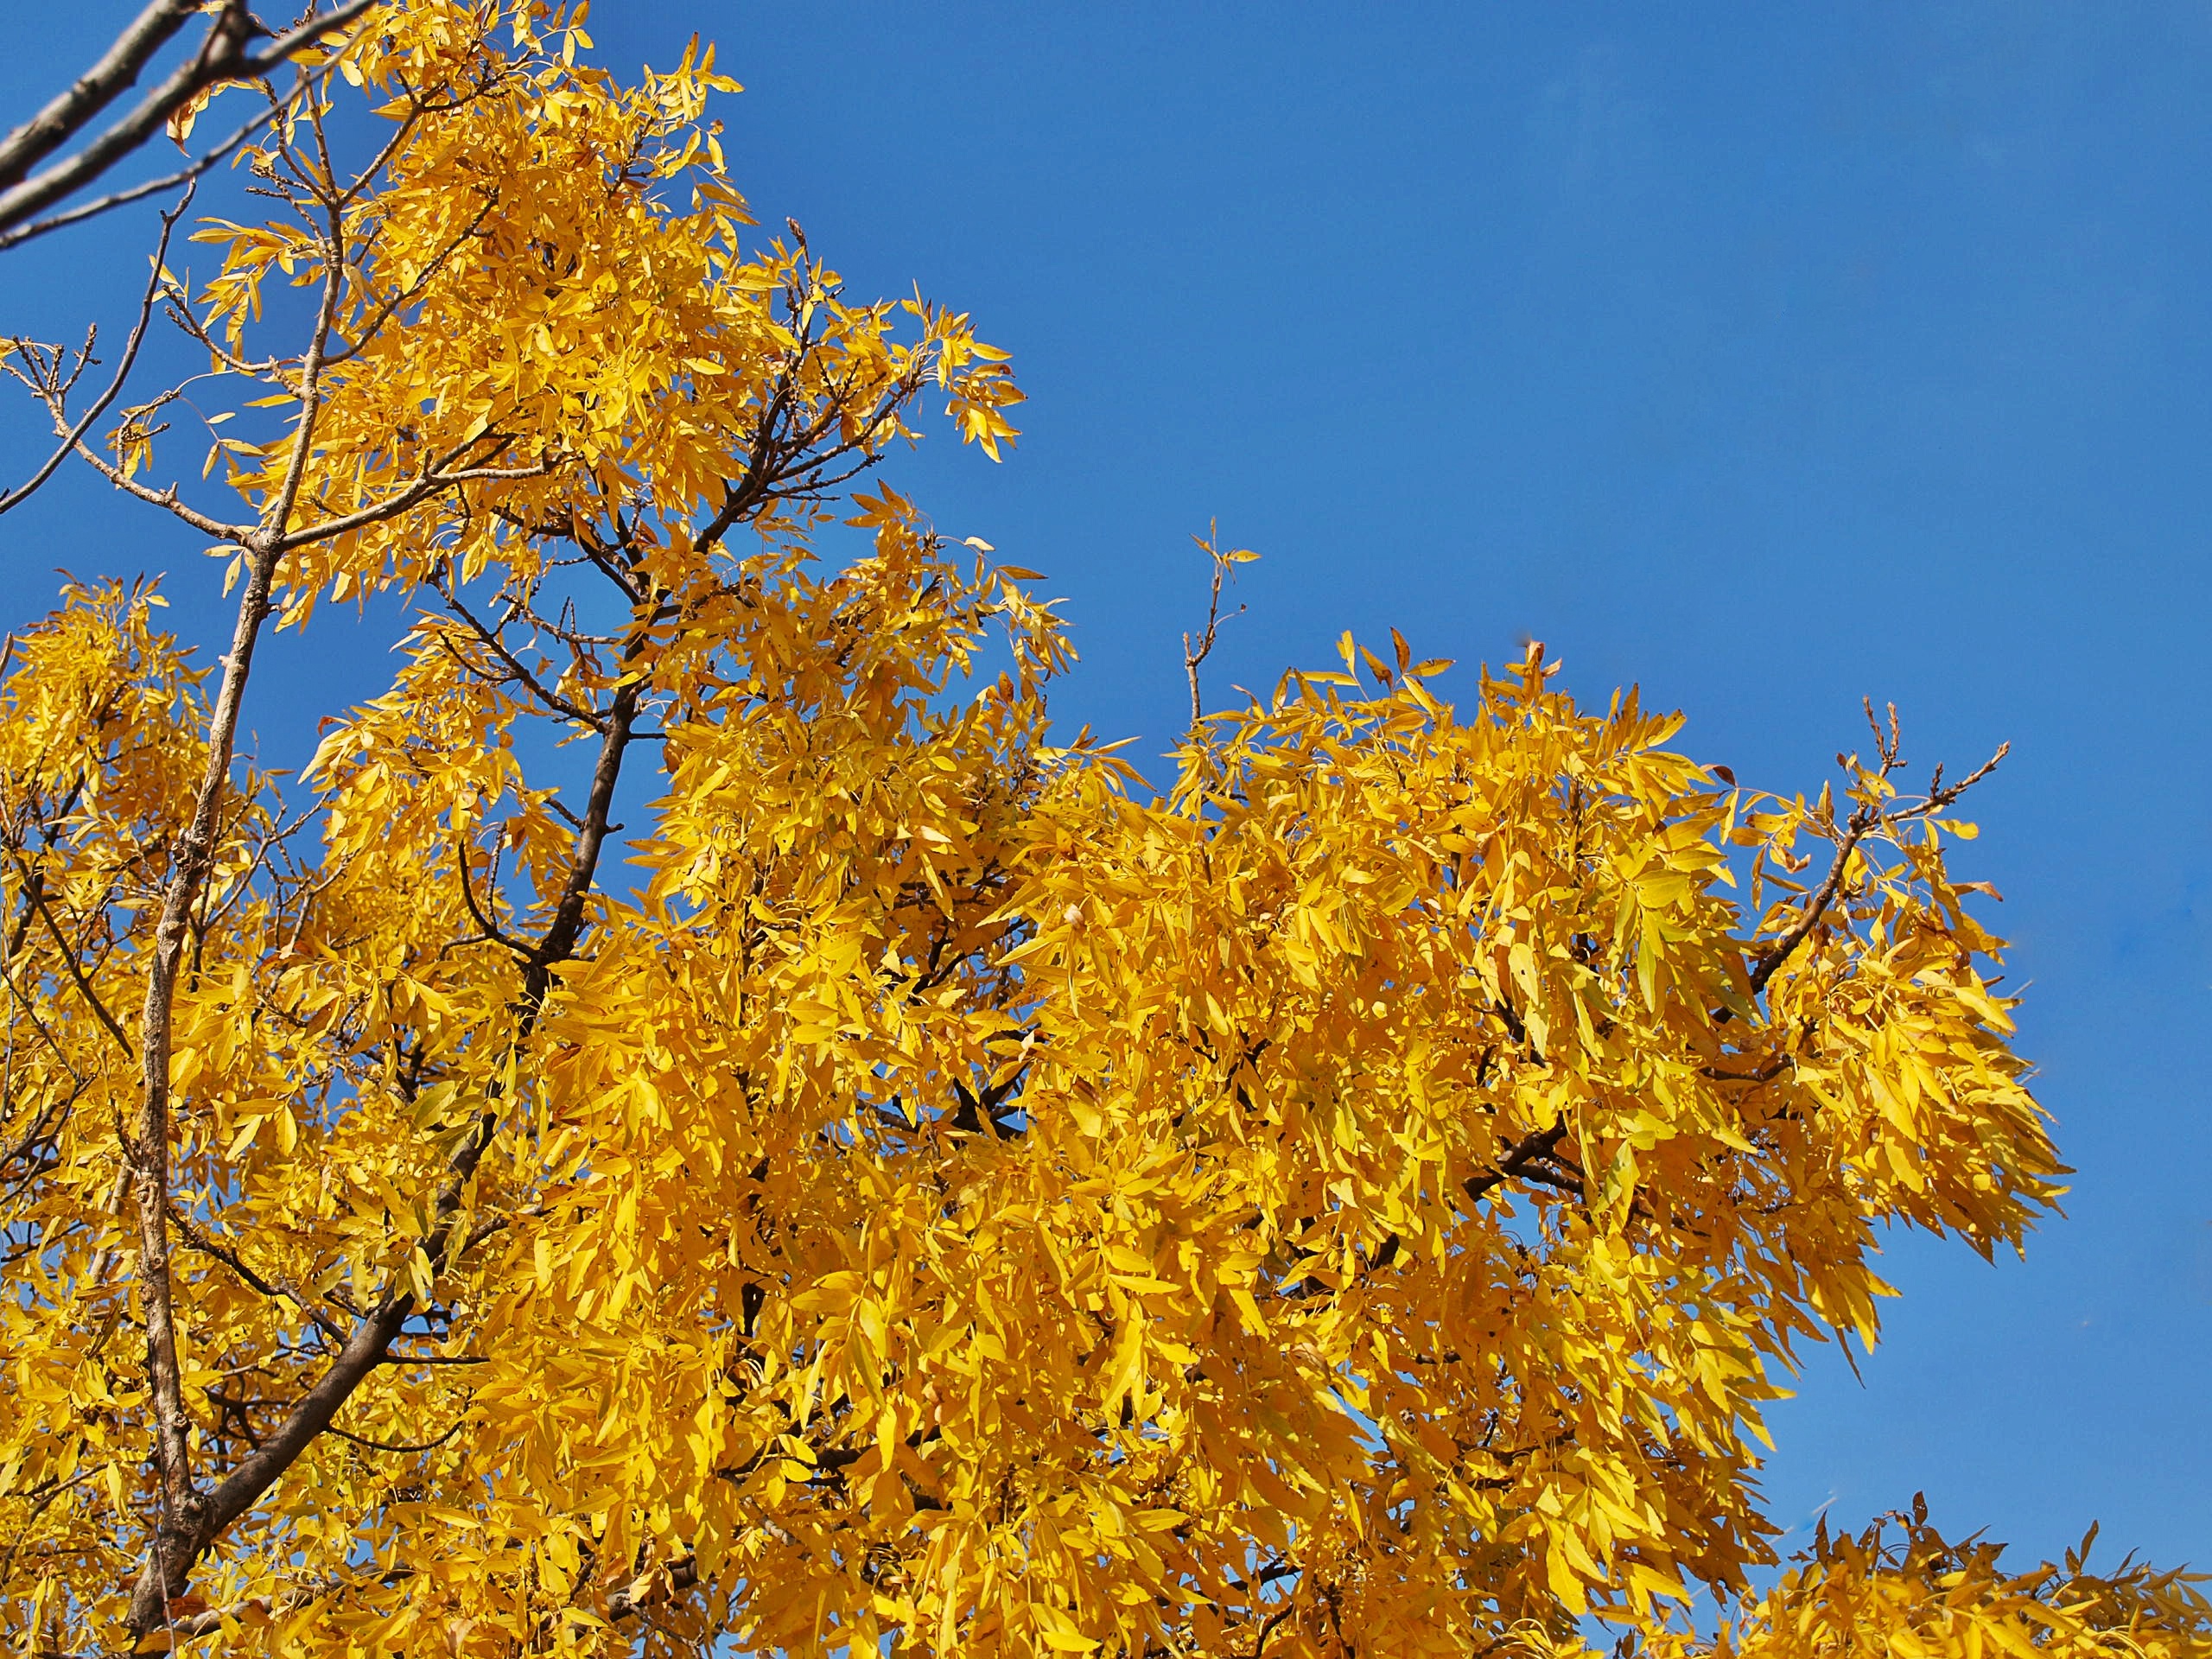
tree, branch, plant, sky, sunlight, leaf, flower, autumn, yellow, flora, season, shrub, deciduous, ecosystem, flowering plant, maidenhair tree, woody plant, land plant